Reuben G. Soderstrom

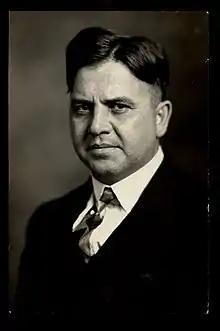
Portrait of Reuben Soderstrom, circa 1930

In 1930, the Illinois State Federation of Labor (ISFL) faced a crisis when its largest union, the United Mine Workers of America (UMWA), broke apart under the heavy-handed leadership of John L. Lewis. ISFL President John Walker, himself a UMWA member, was forced to resign after he and his Progressive Miners of America (PMA) withdrew from the UMWA and claimed to be the "legitimate" miners' union. As many as 85% of Illinois UMWA miners sided with Walker, and ISFL membership plummeted to under 200,000.